List of Missionary Oblates of Mary Immaculate

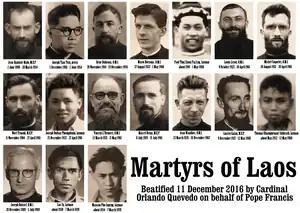
The Martyrs of Laos, a group of Missionary Oblates killed in Laos who are candidates for sainthood

The Missionary Oblates of Mary Immaculate (OMI) is a missionary religious congregation in the Catholic Church. The following is a list of notable members of the congregation.